Madurai Nayak dynasty

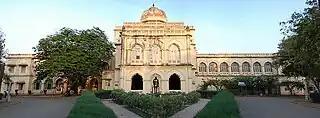

Muttu Virappa was succeeded by his brother Tirumala Nayaka, either as de facto or de jure ruler, in 1623. One of his first acts was to shift the capital back to Madurai, both as a better protection against invasion and its religious significance. The change took 10 years and was finally done in 1635. He also increased the army size to 30,000 to better work against. The kingdom was invaded again by Mysore in 1625, but Tirumala and his generals Ramappayya and Ranganna Nayaka crushed the invasion and launched a counterattack in which they laid siege to Mysore. Later in 1635, Travancore stopped paying tribute to Madurai so Tirumala Nayaka sent armies to attack him, which forced Travancore to resume tribute payments. In 1635, Tirumala Nayaka sent Ramappayya against the "Sethupathi" of Ramnad, who had rejected his decision on a succession matter. In this campaign, the Portuguese supported Tirumala Nayaka, and in return he allowed them to build a fortress and station a small garrison wherever they might want.